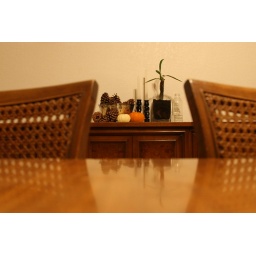
pine cones, pumpkins, a plant, candles, and a silver bowl framed by the dining room table and chairs